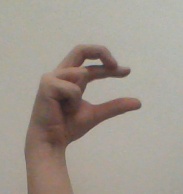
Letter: thal